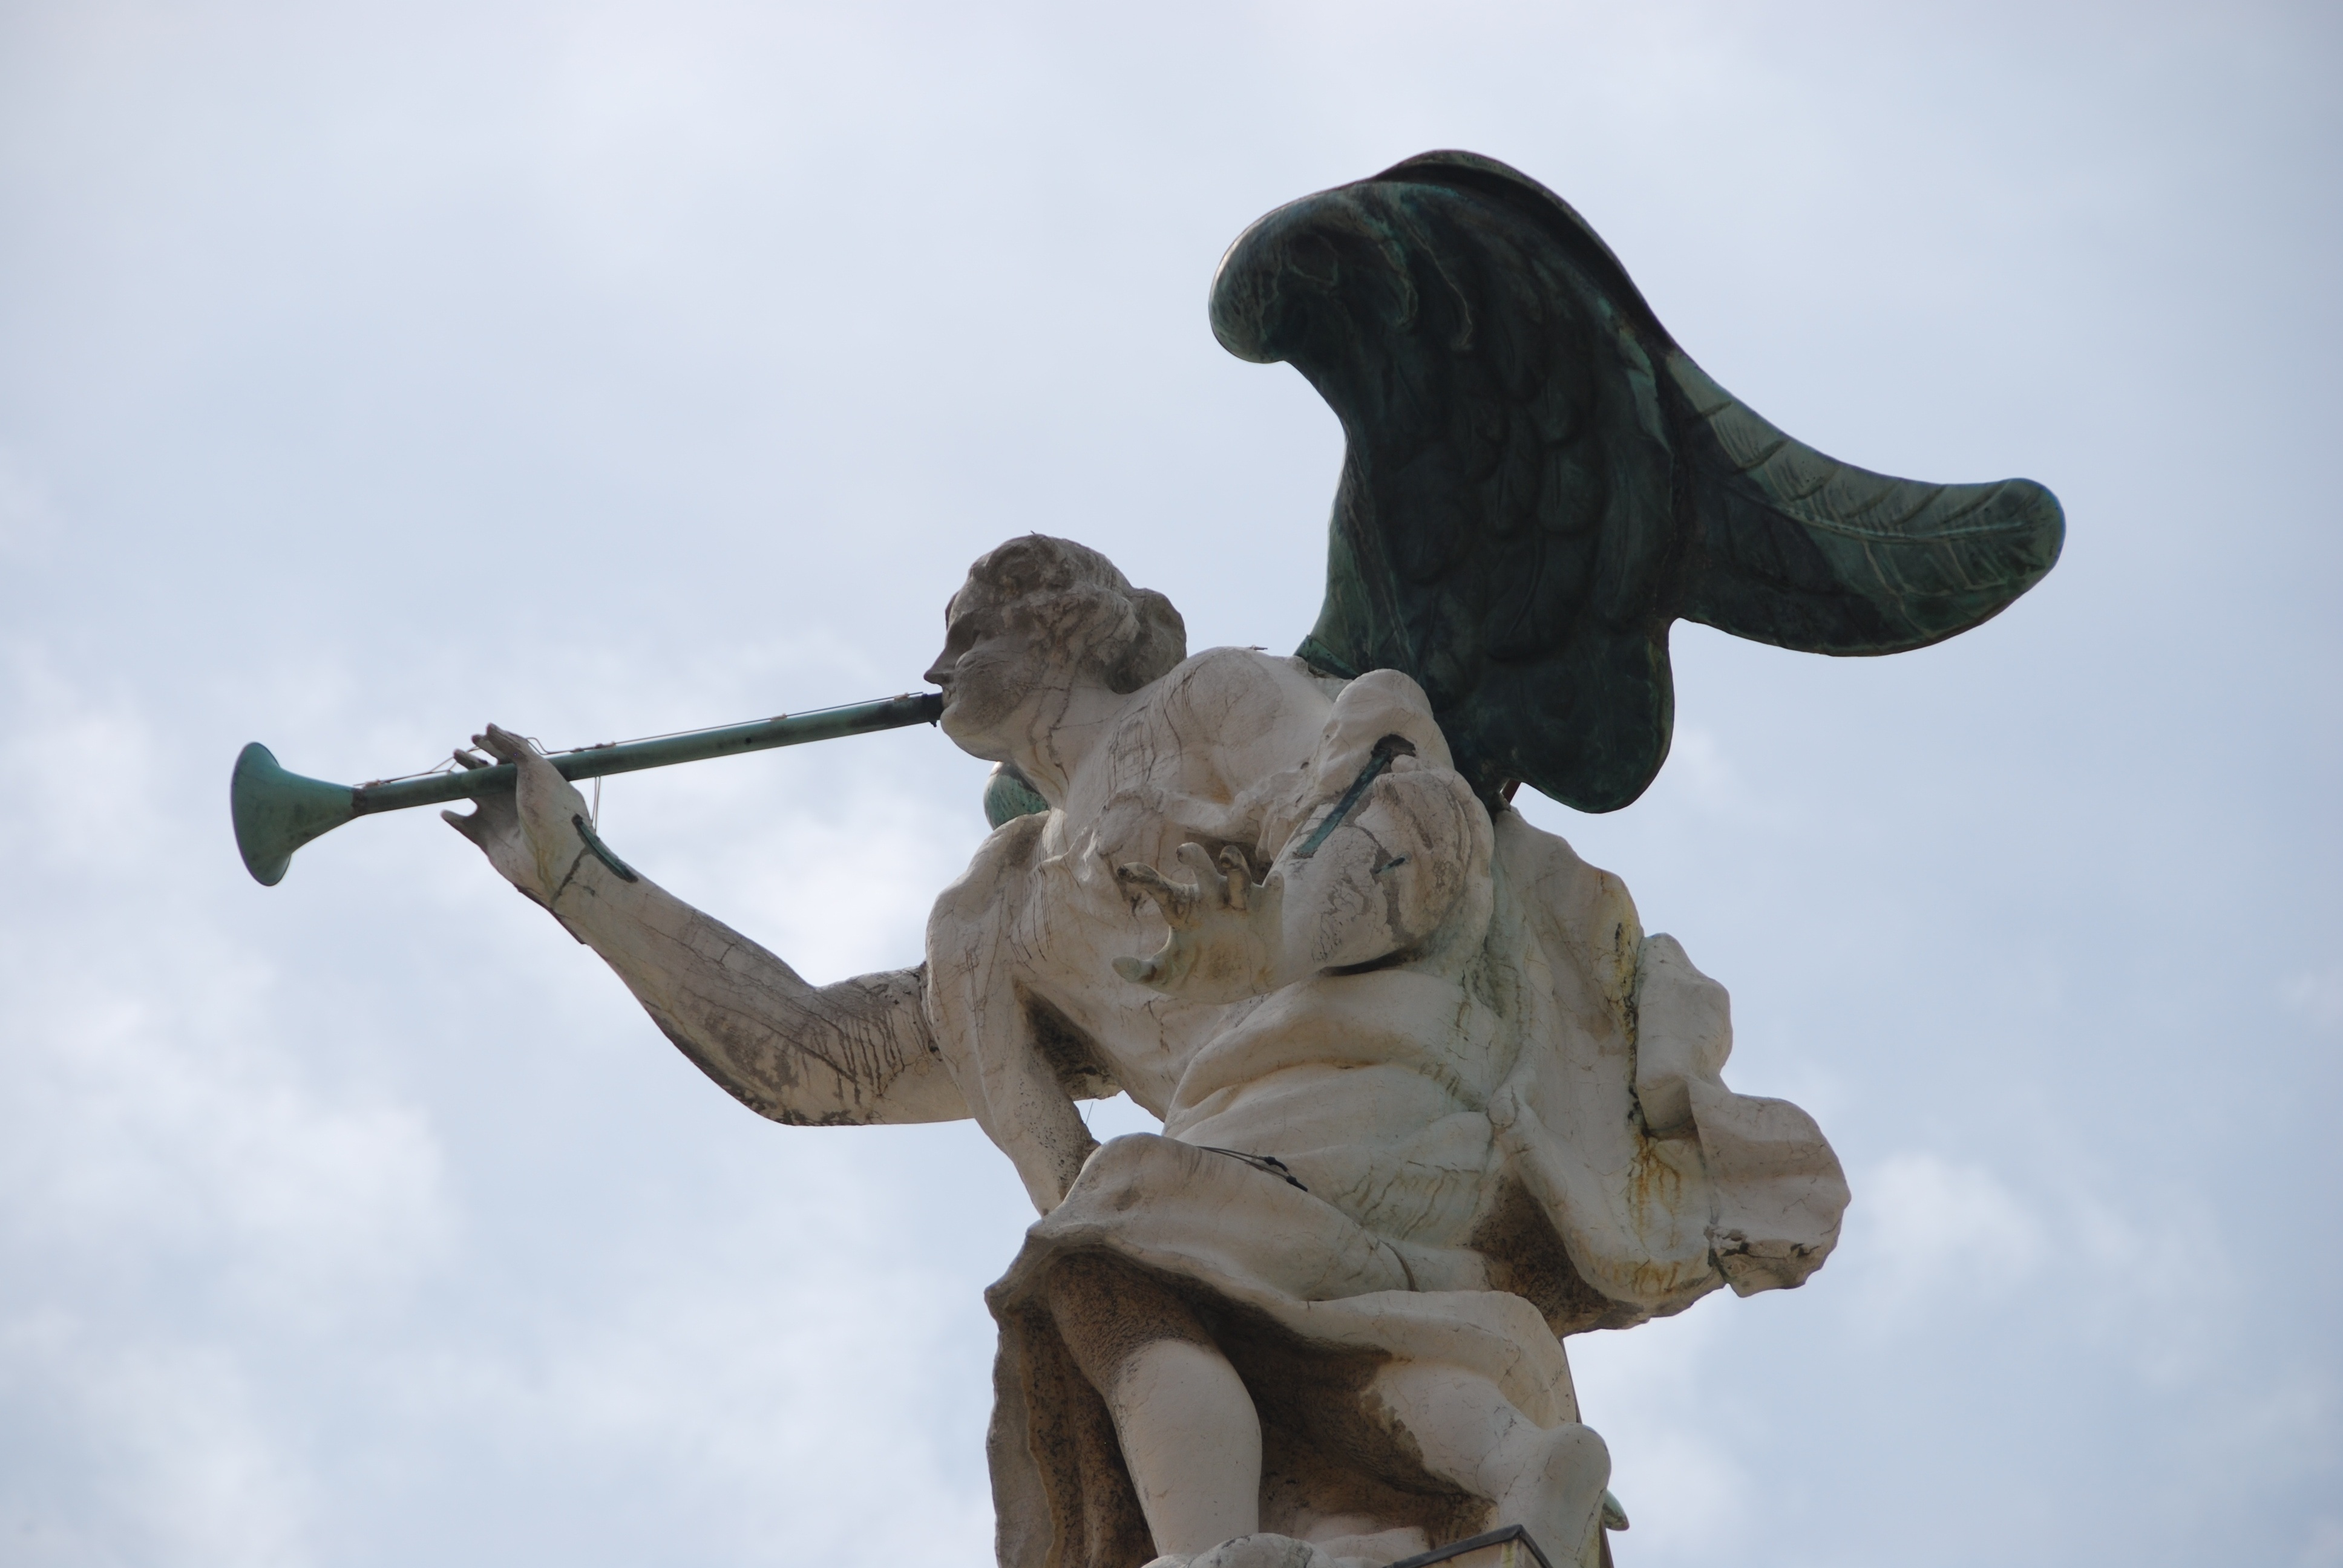
sky, monument, statue, italy, gargoyle, sculpture, angel, art, trumpet, ali